The Lorax

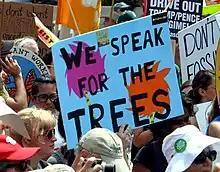
Placard "We speak for the trees", reference to "The Lorax", at the People's Climate March (2017).

The book was adapted as an animated musical television special produced by DePatie-Freleng Enterprises, directed by Hawley Pratt and starring the voices of Eddie Albert and Bob Holt. It was first aired by CBS on February 14, 1972. A reference to pollution of Lake Erie was spoken by one of the Humming-Fish as they depart; it remains in DVD releases of the show, although later removed from the book. The special also shows the Once-ler arguing with himself, and asking the Lorax whether shutting down his factory (thus putting hundreds of people out of work) is practical. An abridged version of the special is used in the 1994 TV movie "In Search of Dr. Seuss", with Kathy Najimy's reporter character hearing the Once-ler's story.